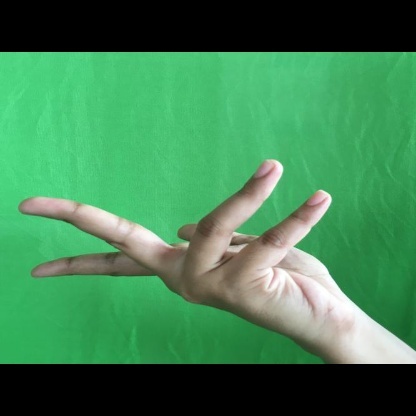
Mudra: Alapadmam